Piedmont and Northern Railway

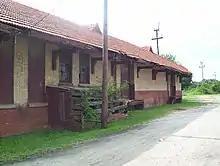
Former P&N depot, Piedmont, SC

In South Carolina, at least four stations are still standing: Donalds, Hodges, Greer, and Anderson. The abandoned depot at Pelzer burned on the night on January 26, 2011, and shortly afterward it and the nearby Piedmont station were demolished by the CSX which had refused to support a local effort to save the Pelzer station.